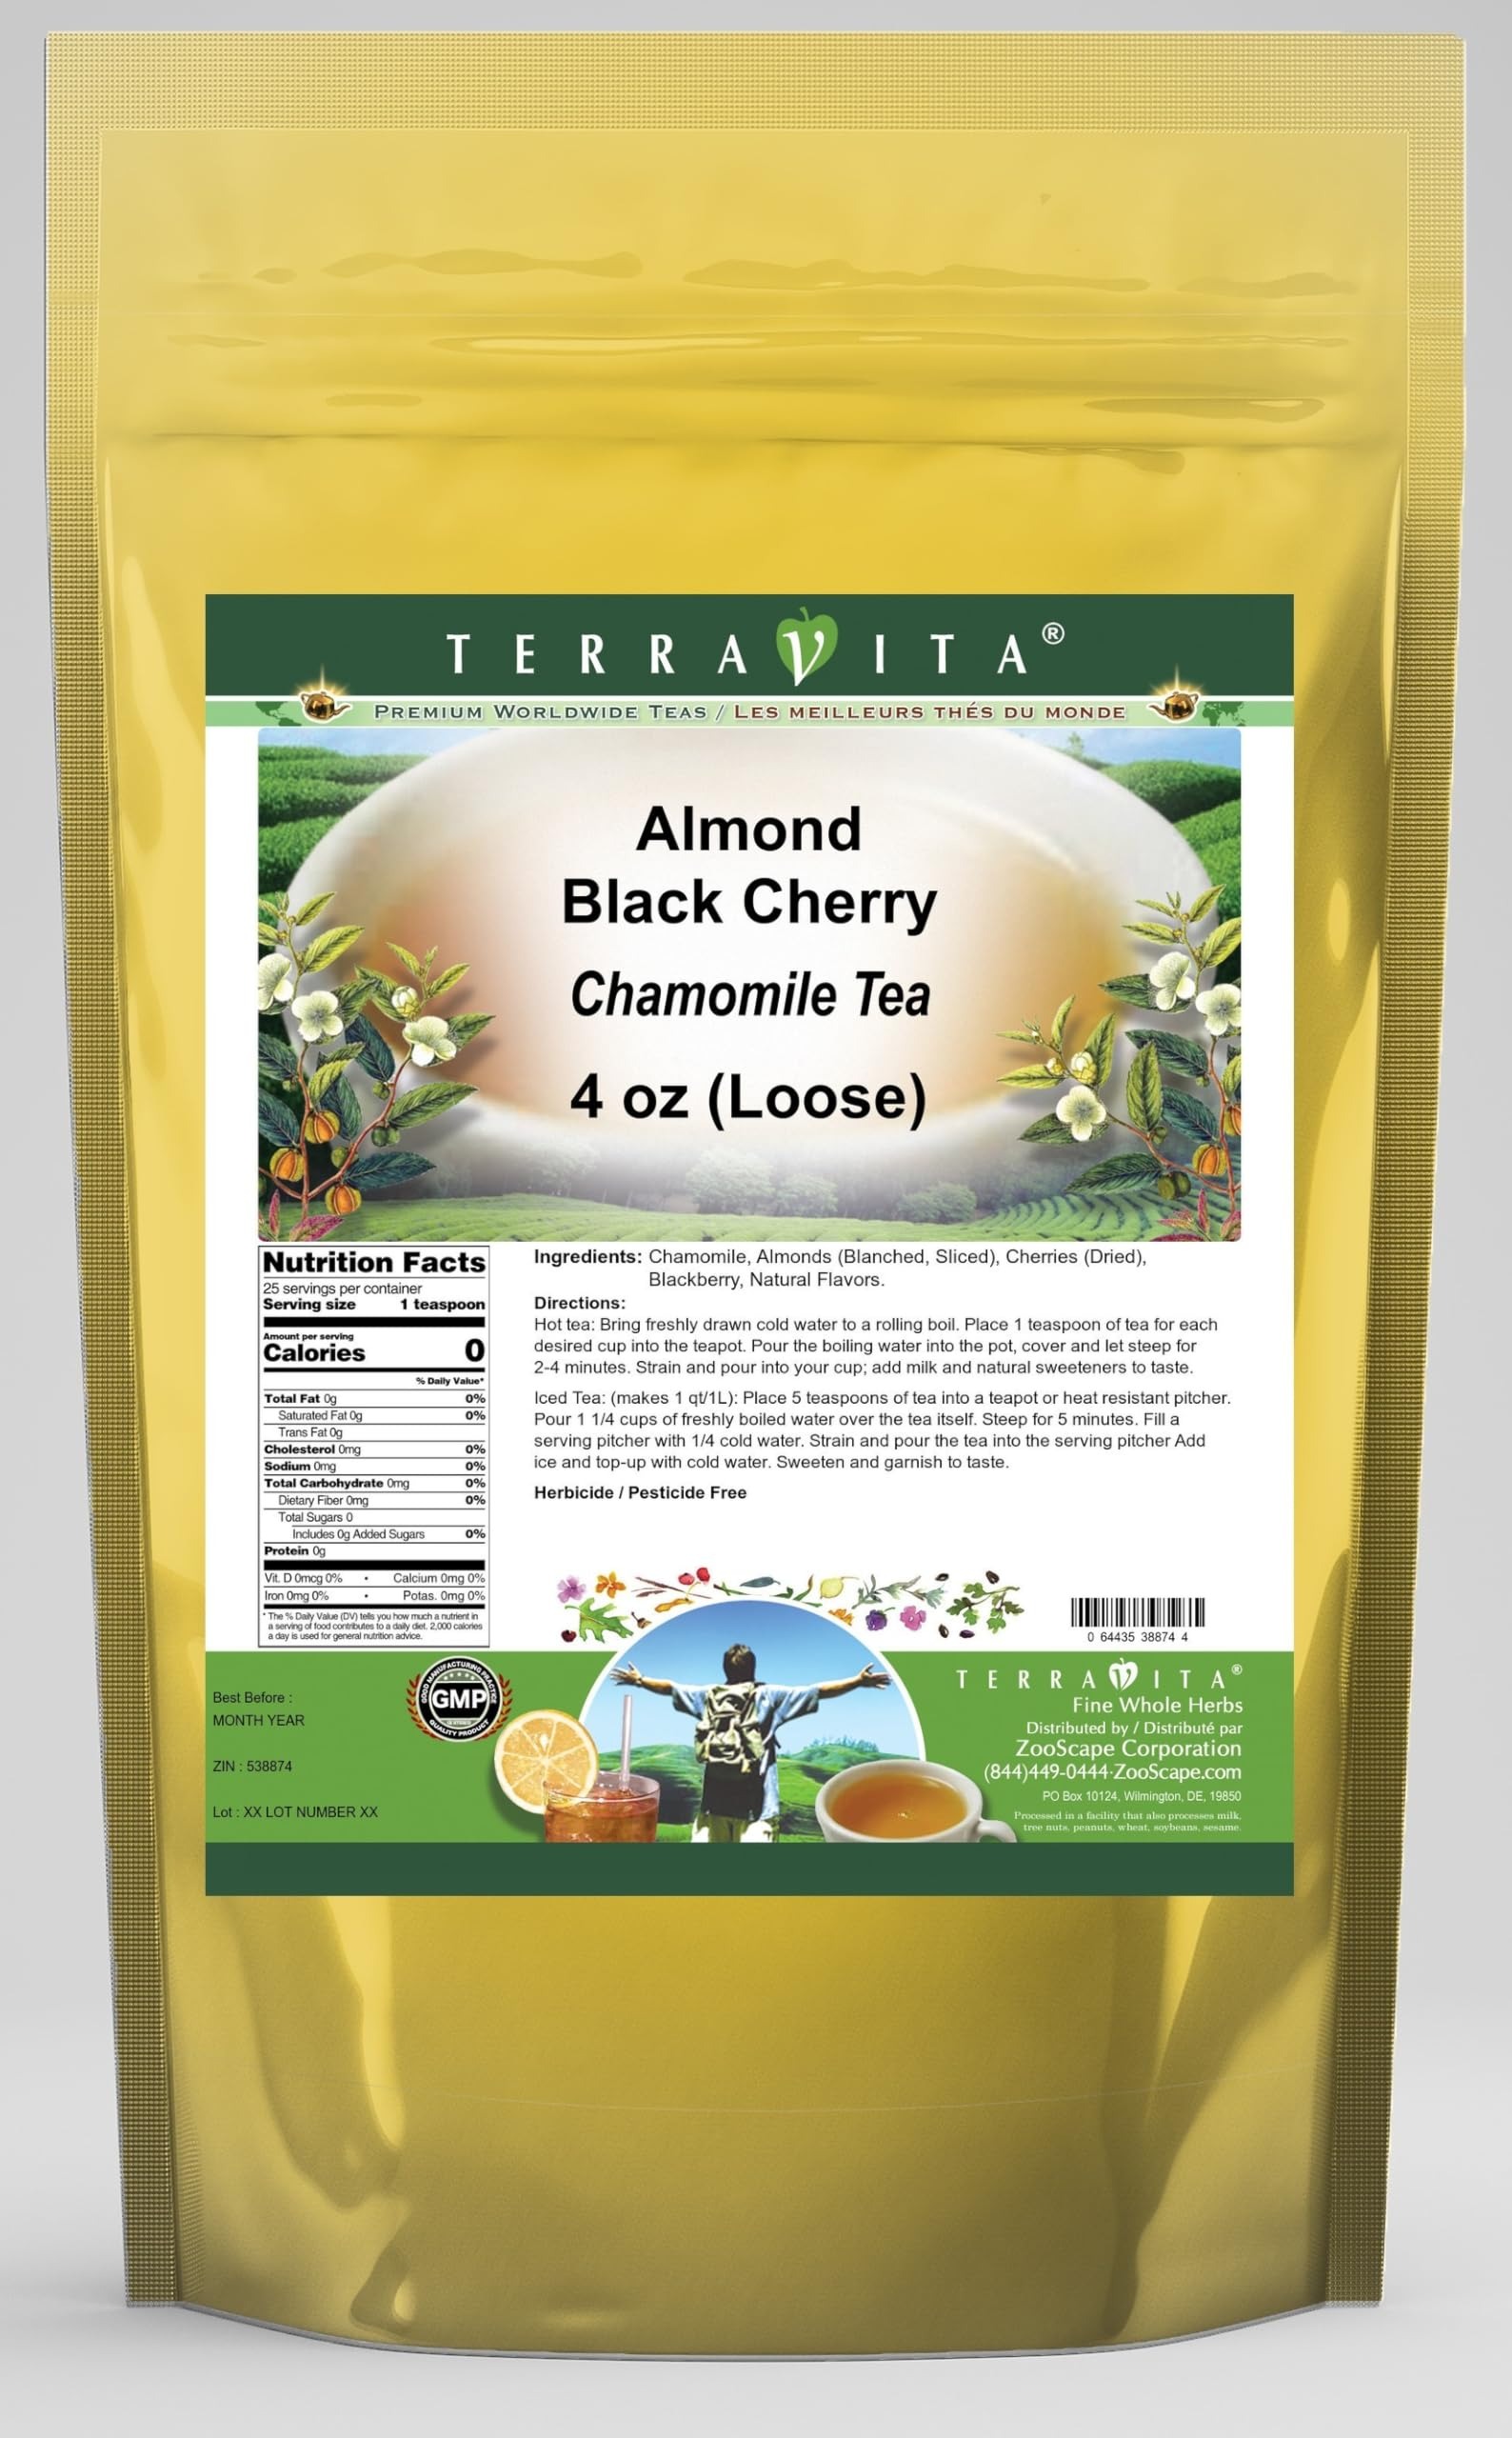
Item Name: Almond Black Cherry Chamomile Tea (Loose) (4 oz, ZIN: 538874) - 3 Pack
Bullet Point 1: Our Almond Black Cherry Chamomile Tea is a delicious flavored Chamomile tea with Almonds, Cherries and Blackberry that you will enjoy relaxing with anytime! The natural Almond Black Cherry taste is delicious! - Ingredients: Chamomile tea, Almonds, Cherries, Blackberry and Natural Almond Black Cherry Flavor.
Bullet Point 2: No fillers.
Bullet Point 3: Manufacturer: TerraVita
Bullet Point 4: Size: 4 oz
Bullet Point 5: Loose Leaf Chamomile Tea - Packed in a convenient upright pouch!
Product Description: Our Almond Black Cherry Chamomile Tea is a delicious flavored Chamomile tea with Almonds, Cherries and Blackberry that you will enjoy relaxing with anytime! The natural Almond Black Cherry taste is delicious! - Ingredients: Chamomile tea, Almonds, Cherries, Blackberry and Natural Almond Black Cherry Flavor. - Hot tea brewing method: Bring freshly drawn cold water to a rolling boil. Place 1 teaspoon of tea for each desired cup into the teapot. Pour the boiling water into the pot, cover and let steep for 2-4 minutes. Strain and pour into your cup; add milk and natural sweeteners to taste. - Iced tea brewing method: (to make 1 liter/quart): Place 5 teaspoons of tea into a teapot or heat resistant pitcher. Pour 1 1/4 cups of freshly boiled water over the tea itself. Steep for 5 minutes. Fill a serving pitcher with 1/4 cold water. Strain and pour the tea into the serving pitcher Add ice and top-up with cold water. Sweeten and garnish to taste. - TerraVita is an exclusive line of premium-quality, natural source products that use only the finest, purest and most potent ingredients found around the world. TerraVita is hallmarked by the highest possible standards of purity, potency, stability and freshness. All of our products are prepared with the highest elements of quality control, from raw materials through the entire manufacturing process, up to and including the moment that the bottles or bags are sealed for freshness and shipped out to you. Our highest possible standards are certified by independent laboratories and backed by our personal guarantee. - TerraVita exists to meet and ensure your family's health and wellness without the harmful effects of chemicals and health products. We strive to make all of our products affordable and reliable and are constantly searching t
Value: 12.0
Unit: Ounce

Price: 50.58